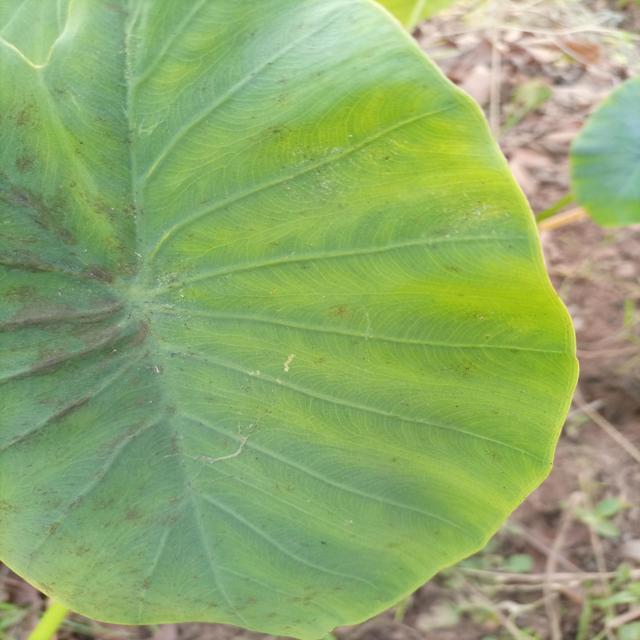
Label: Early_Blight